Narrow Neck, New Zealand

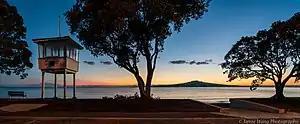
Narrow Neck Beach with Rangitoto island

Narrow Neck is a suburb located on the North Shore of Auckland, New Zealand. It is under the local governance of the Auckland Council.